Niagara Falls

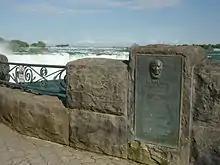
José María Heredia y Heredia plaque at Table Rock

Tightrope walkers drew huge crowds to witness their exploits. Their wires ran across the gorge, near the current Rainbow Bridge, not over the waterfall. Jean François "Blondin" Gravelet was the first to cross Niagara Gorge on June 30, 1859, and did so again eight times that year. His most difficult crossing occurred on August 14, when he carried his manager, Harry Colcord, on his back. His final crossing, on September 8, 1860, was witnessed by the Prince of Wales. Author Ginger Strand argues that these performances may have had symbolic meanings at the time relating to slavery and abolition.